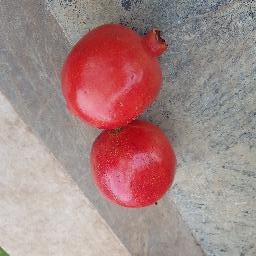
Fruit: Pomegranate
Quality: Good